Todd Coffey

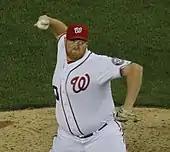
Coffey pitching for the Nationals in 2011.

On January 24, 2011, Coffey signed with the Washington Nationals. He finished the year with a 3.62 ERA and 5–1 record in 69 games before again becoming a free agent. He became a free agent following the season.